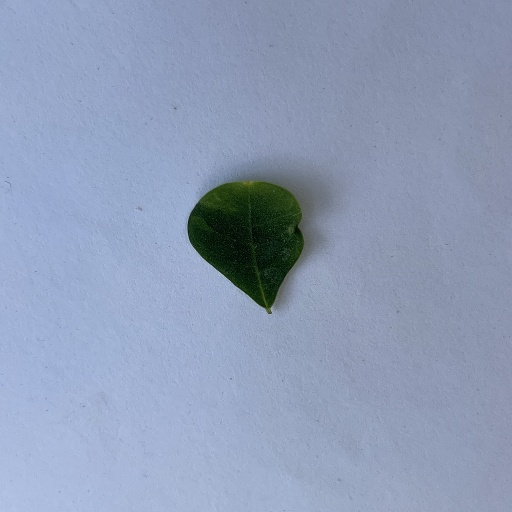
Species: Sojina
Leaf condition: Bacterial Spot